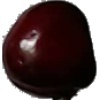
Label: cherry